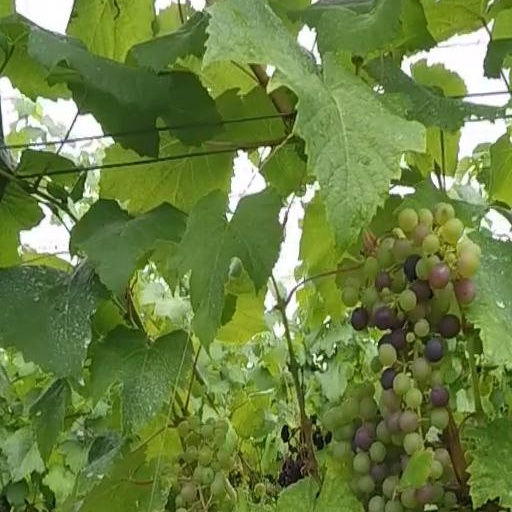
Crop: grape